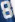
Number: 8